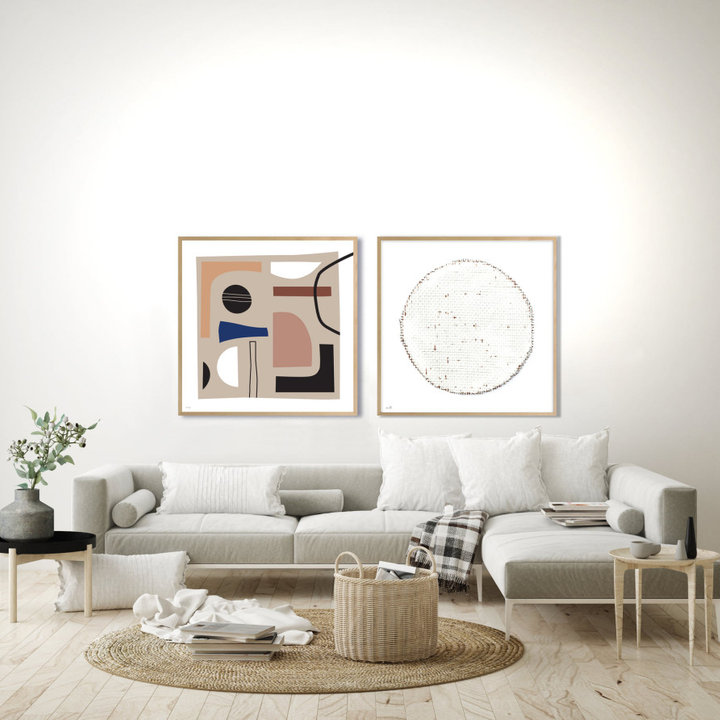
Style: ArtDeco